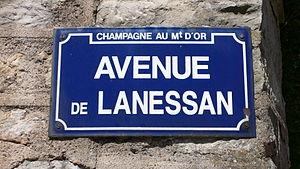
Champagne-au-Mont-d'Or. Plaque de rue
Champagne-au-Mont-d'Or est une commune française située dans la métropole de Lyon, en région Auvergne-Rhône-Alpes.